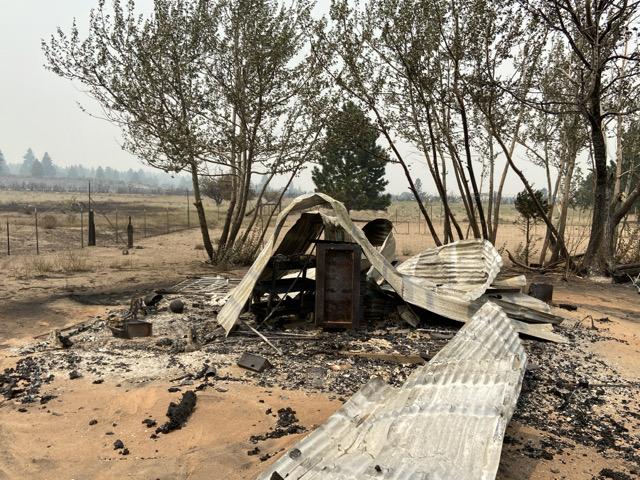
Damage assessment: destroyed